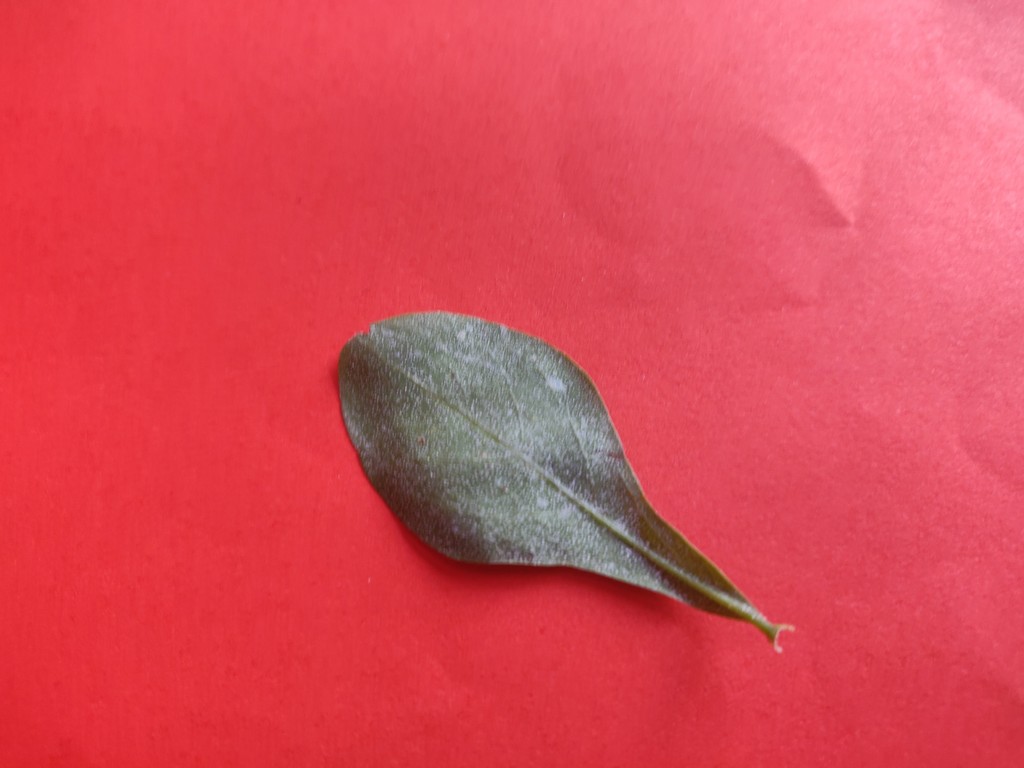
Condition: Unhealthy
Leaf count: single
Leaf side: back